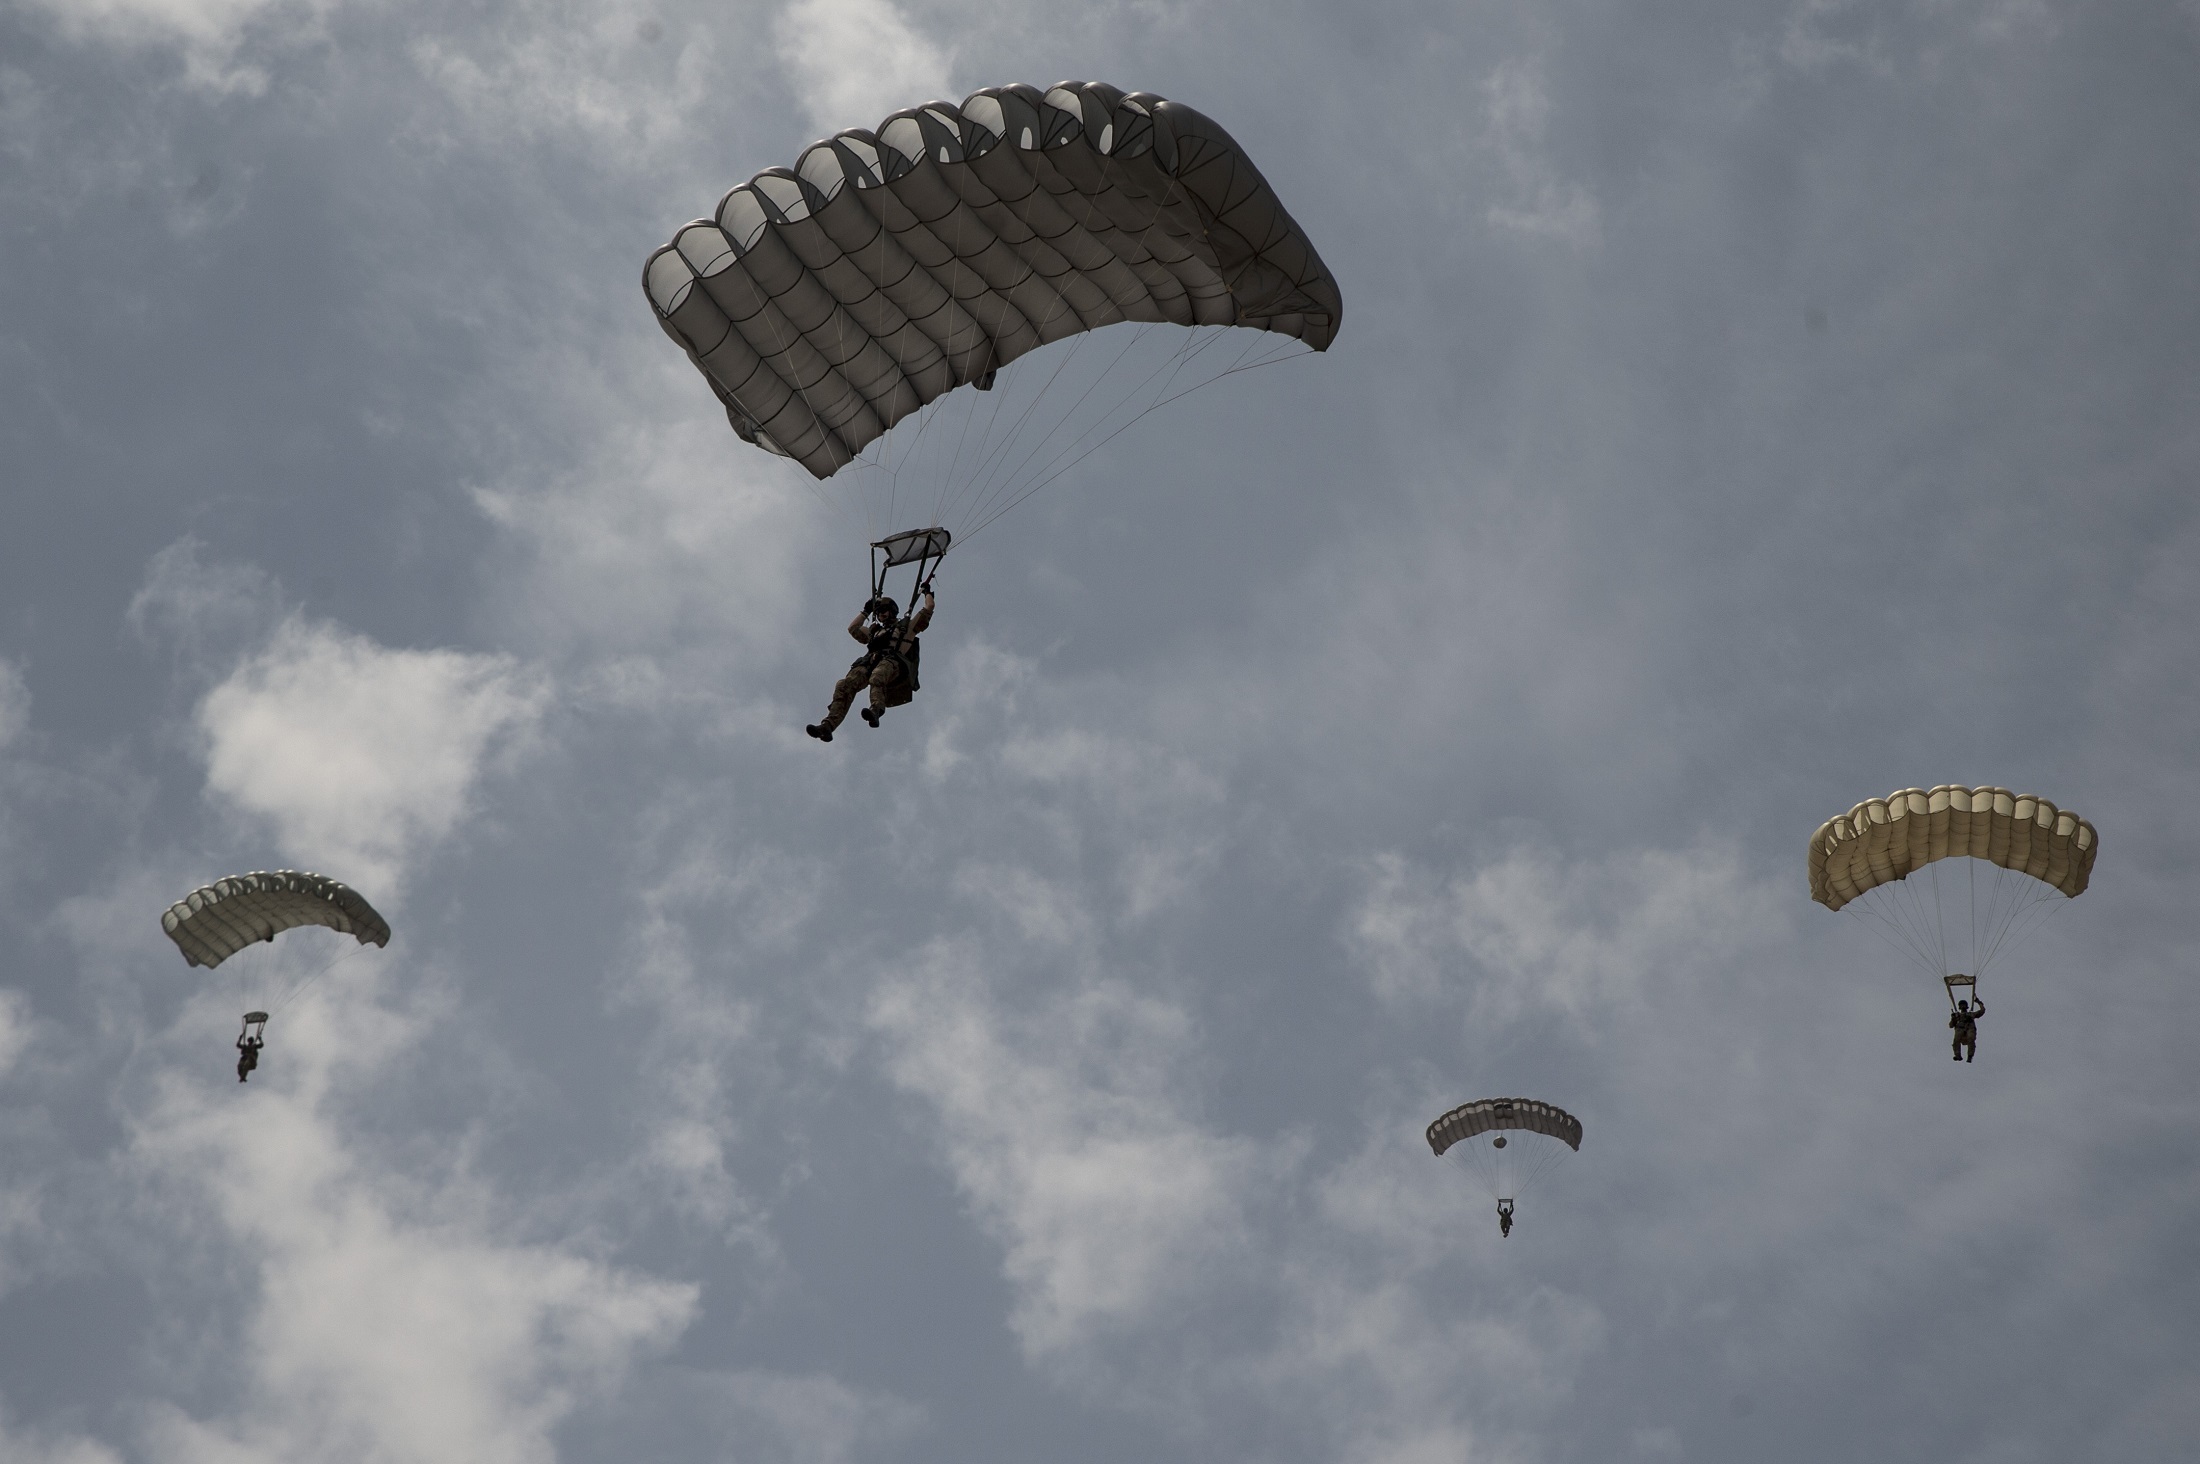
open, wing, plane, military, jumping, training, extreme sport, parachute, paragliding, sports equipment, skydiving, sports, danger, parachuting, air sports, parachutist, skydiver, released, atmosphere of earth